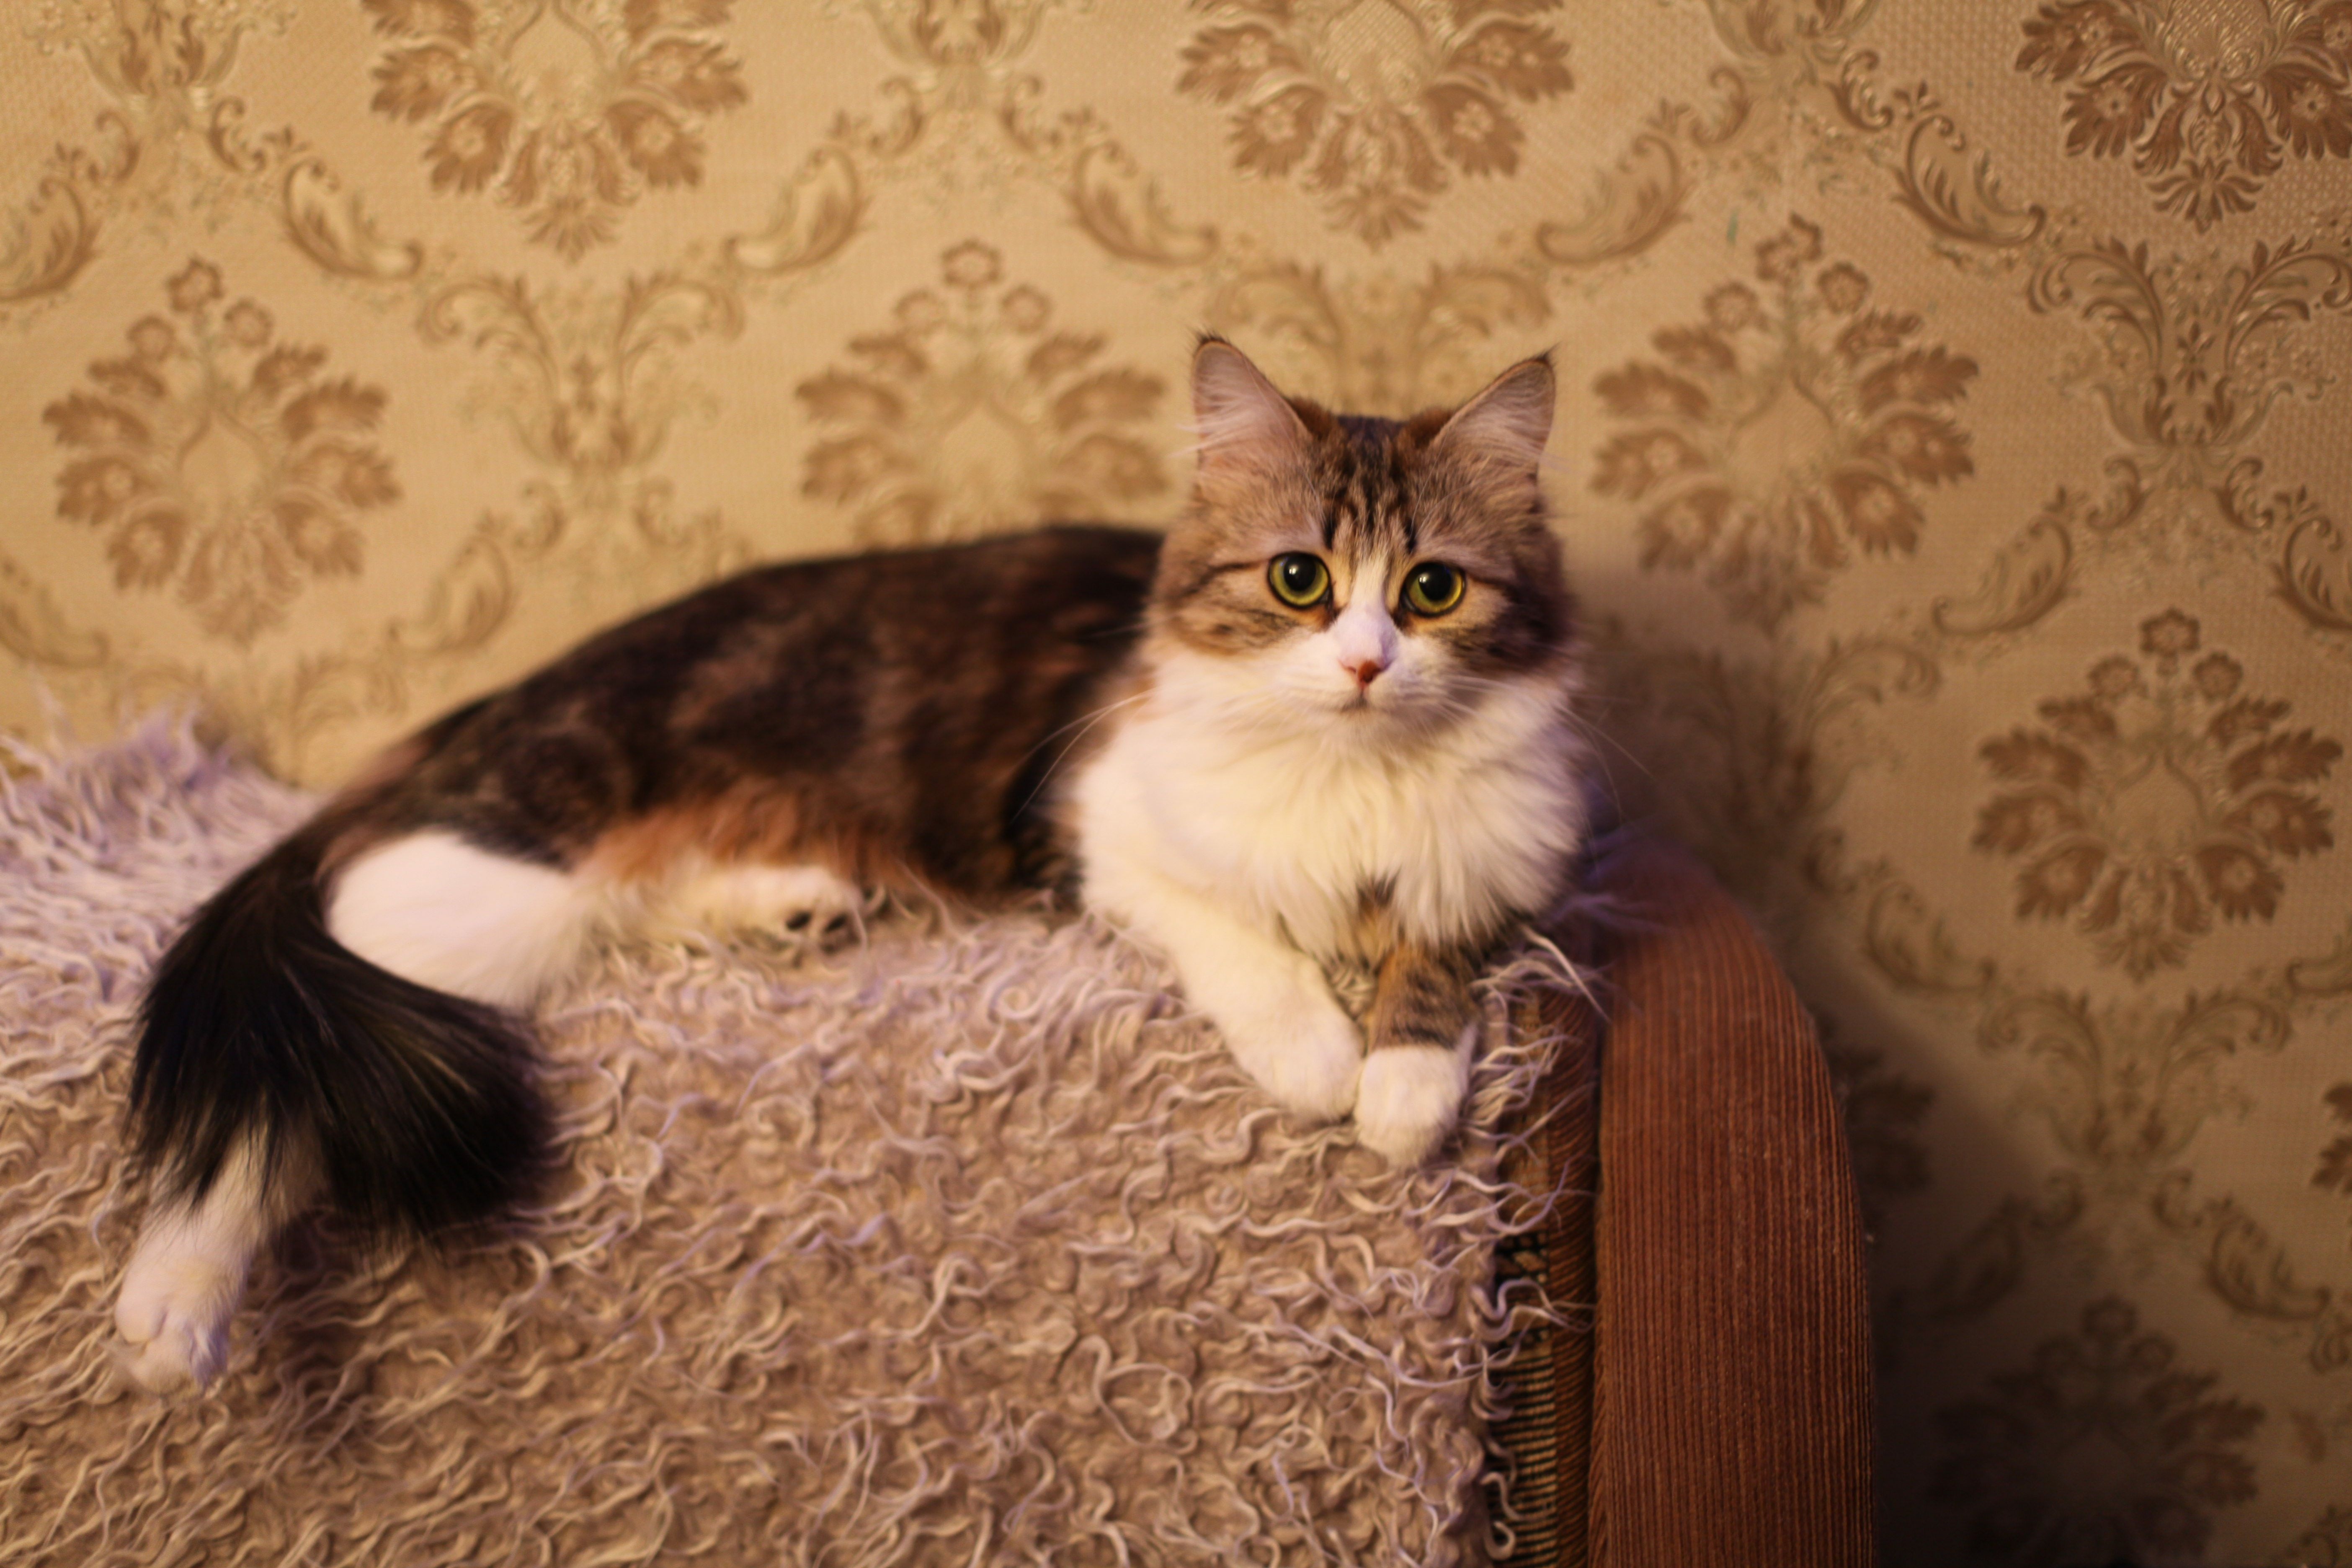
pet, kitten, cat, mammal, cats, whiskers, animals, vertebrate, siberian, persian, maine coon, norwegian forest cat, european shorthair, handsome man, fluffy cat, small to medium sized cats, cat like mammal, carnivoran, domestic short haired cat, domestic long haired cat